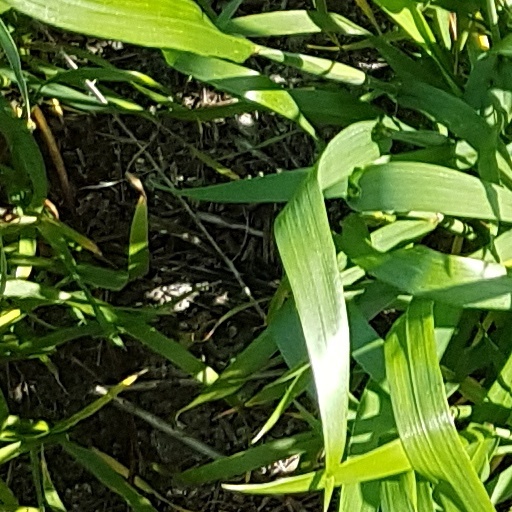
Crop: wheat